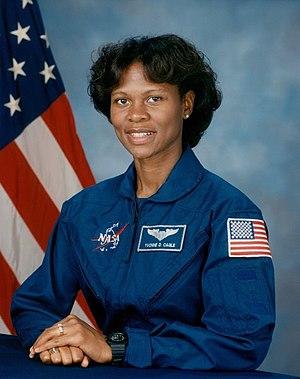
Yvonne Darlene Cagle est une astronaute américaine née le 24 avril 1959 à West Point.